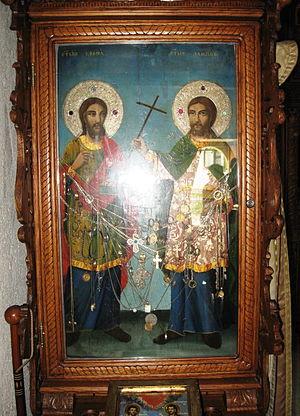
Zoçishtë en albanais et Zočište en serbe latin est une localité du Kosovo située dans la commune/municipalité de Rahovec/Orahovac et dans le district de Prizren/Prizren. Selon le recensement kosovar de 2011, elle compte 659 habitants, tous albanais.